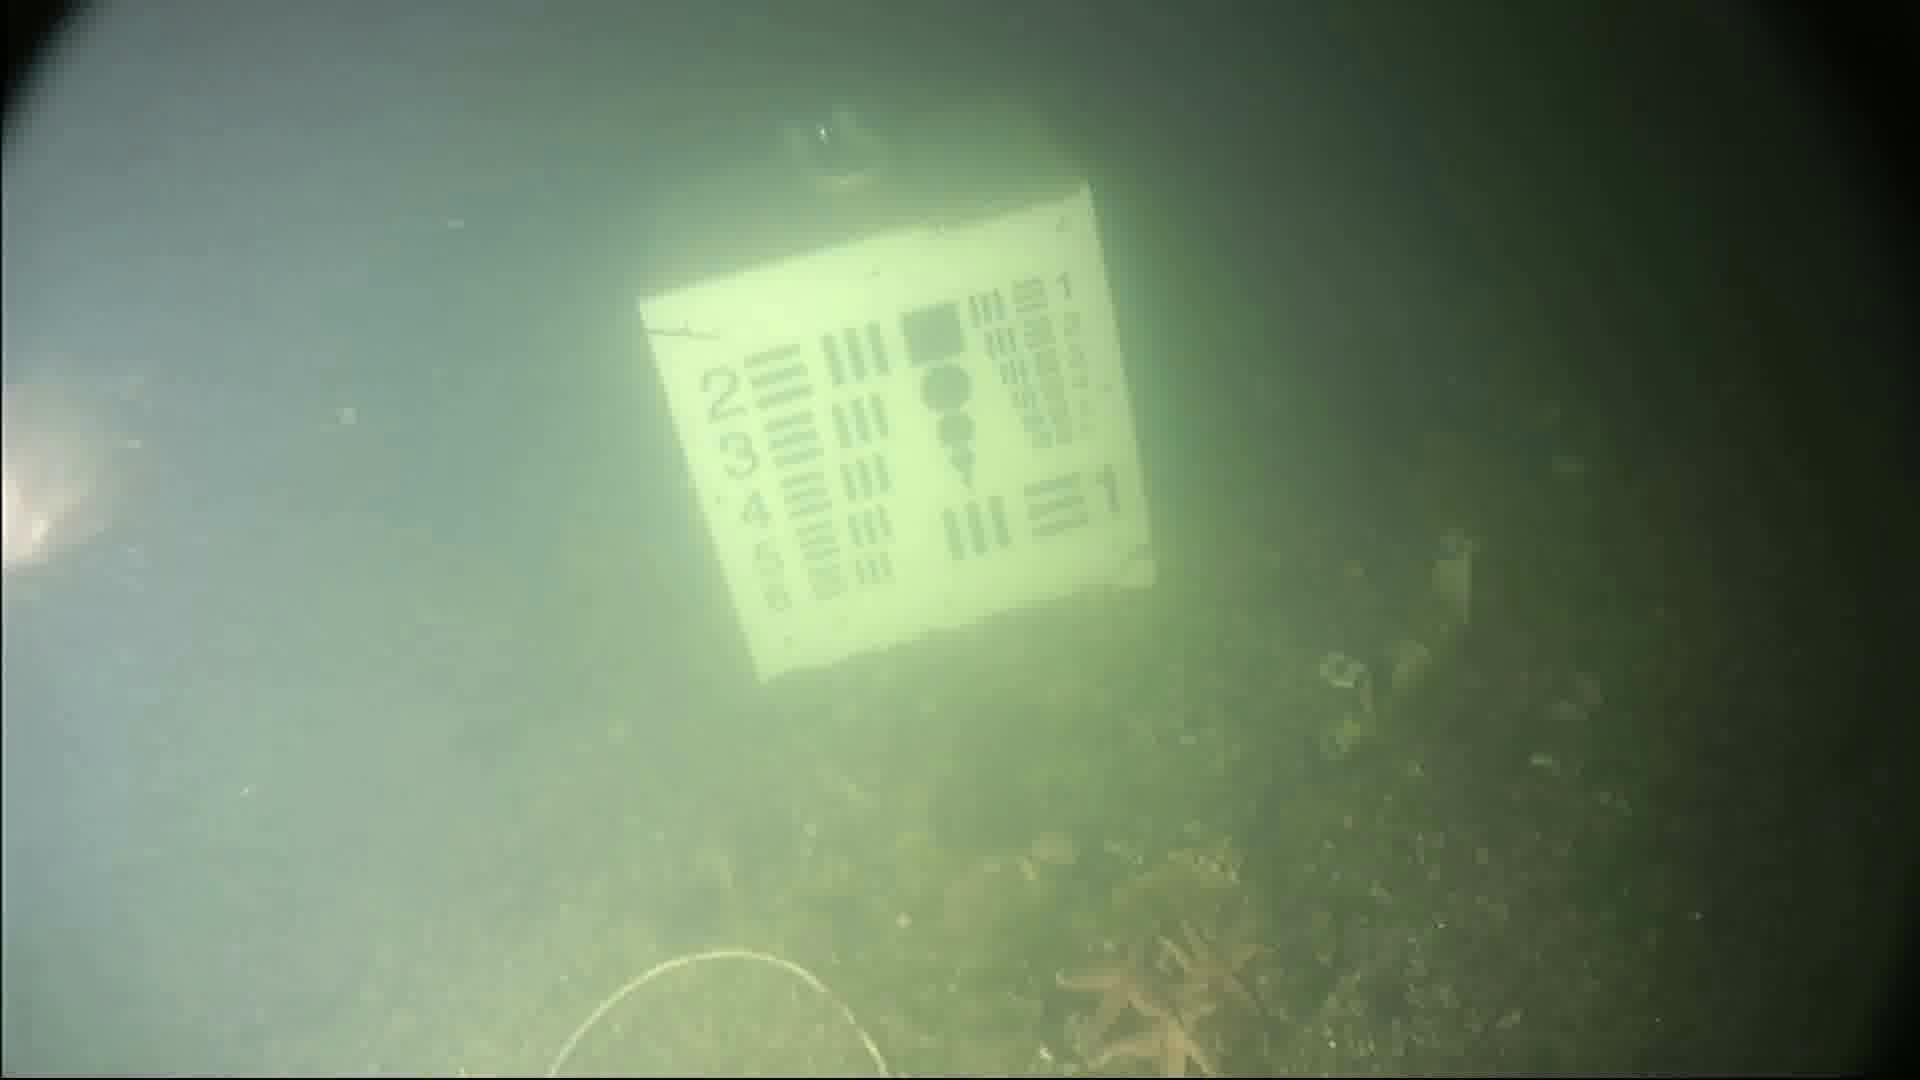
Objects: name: fish
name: starfish
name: crab